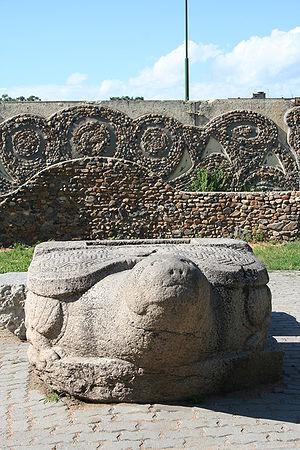
Oussouriisk est une ville du kraï du Primorie, dans l'Extrême-Orient russe. Sa population s'élevait à 172 017 habitants en 2018.